Sukunabikona

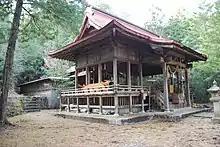
Sukunahikona haiden in Ozu city.

Some sources credit him as well with the invention of Sake. He taught the people how to brew the beverage from rice.